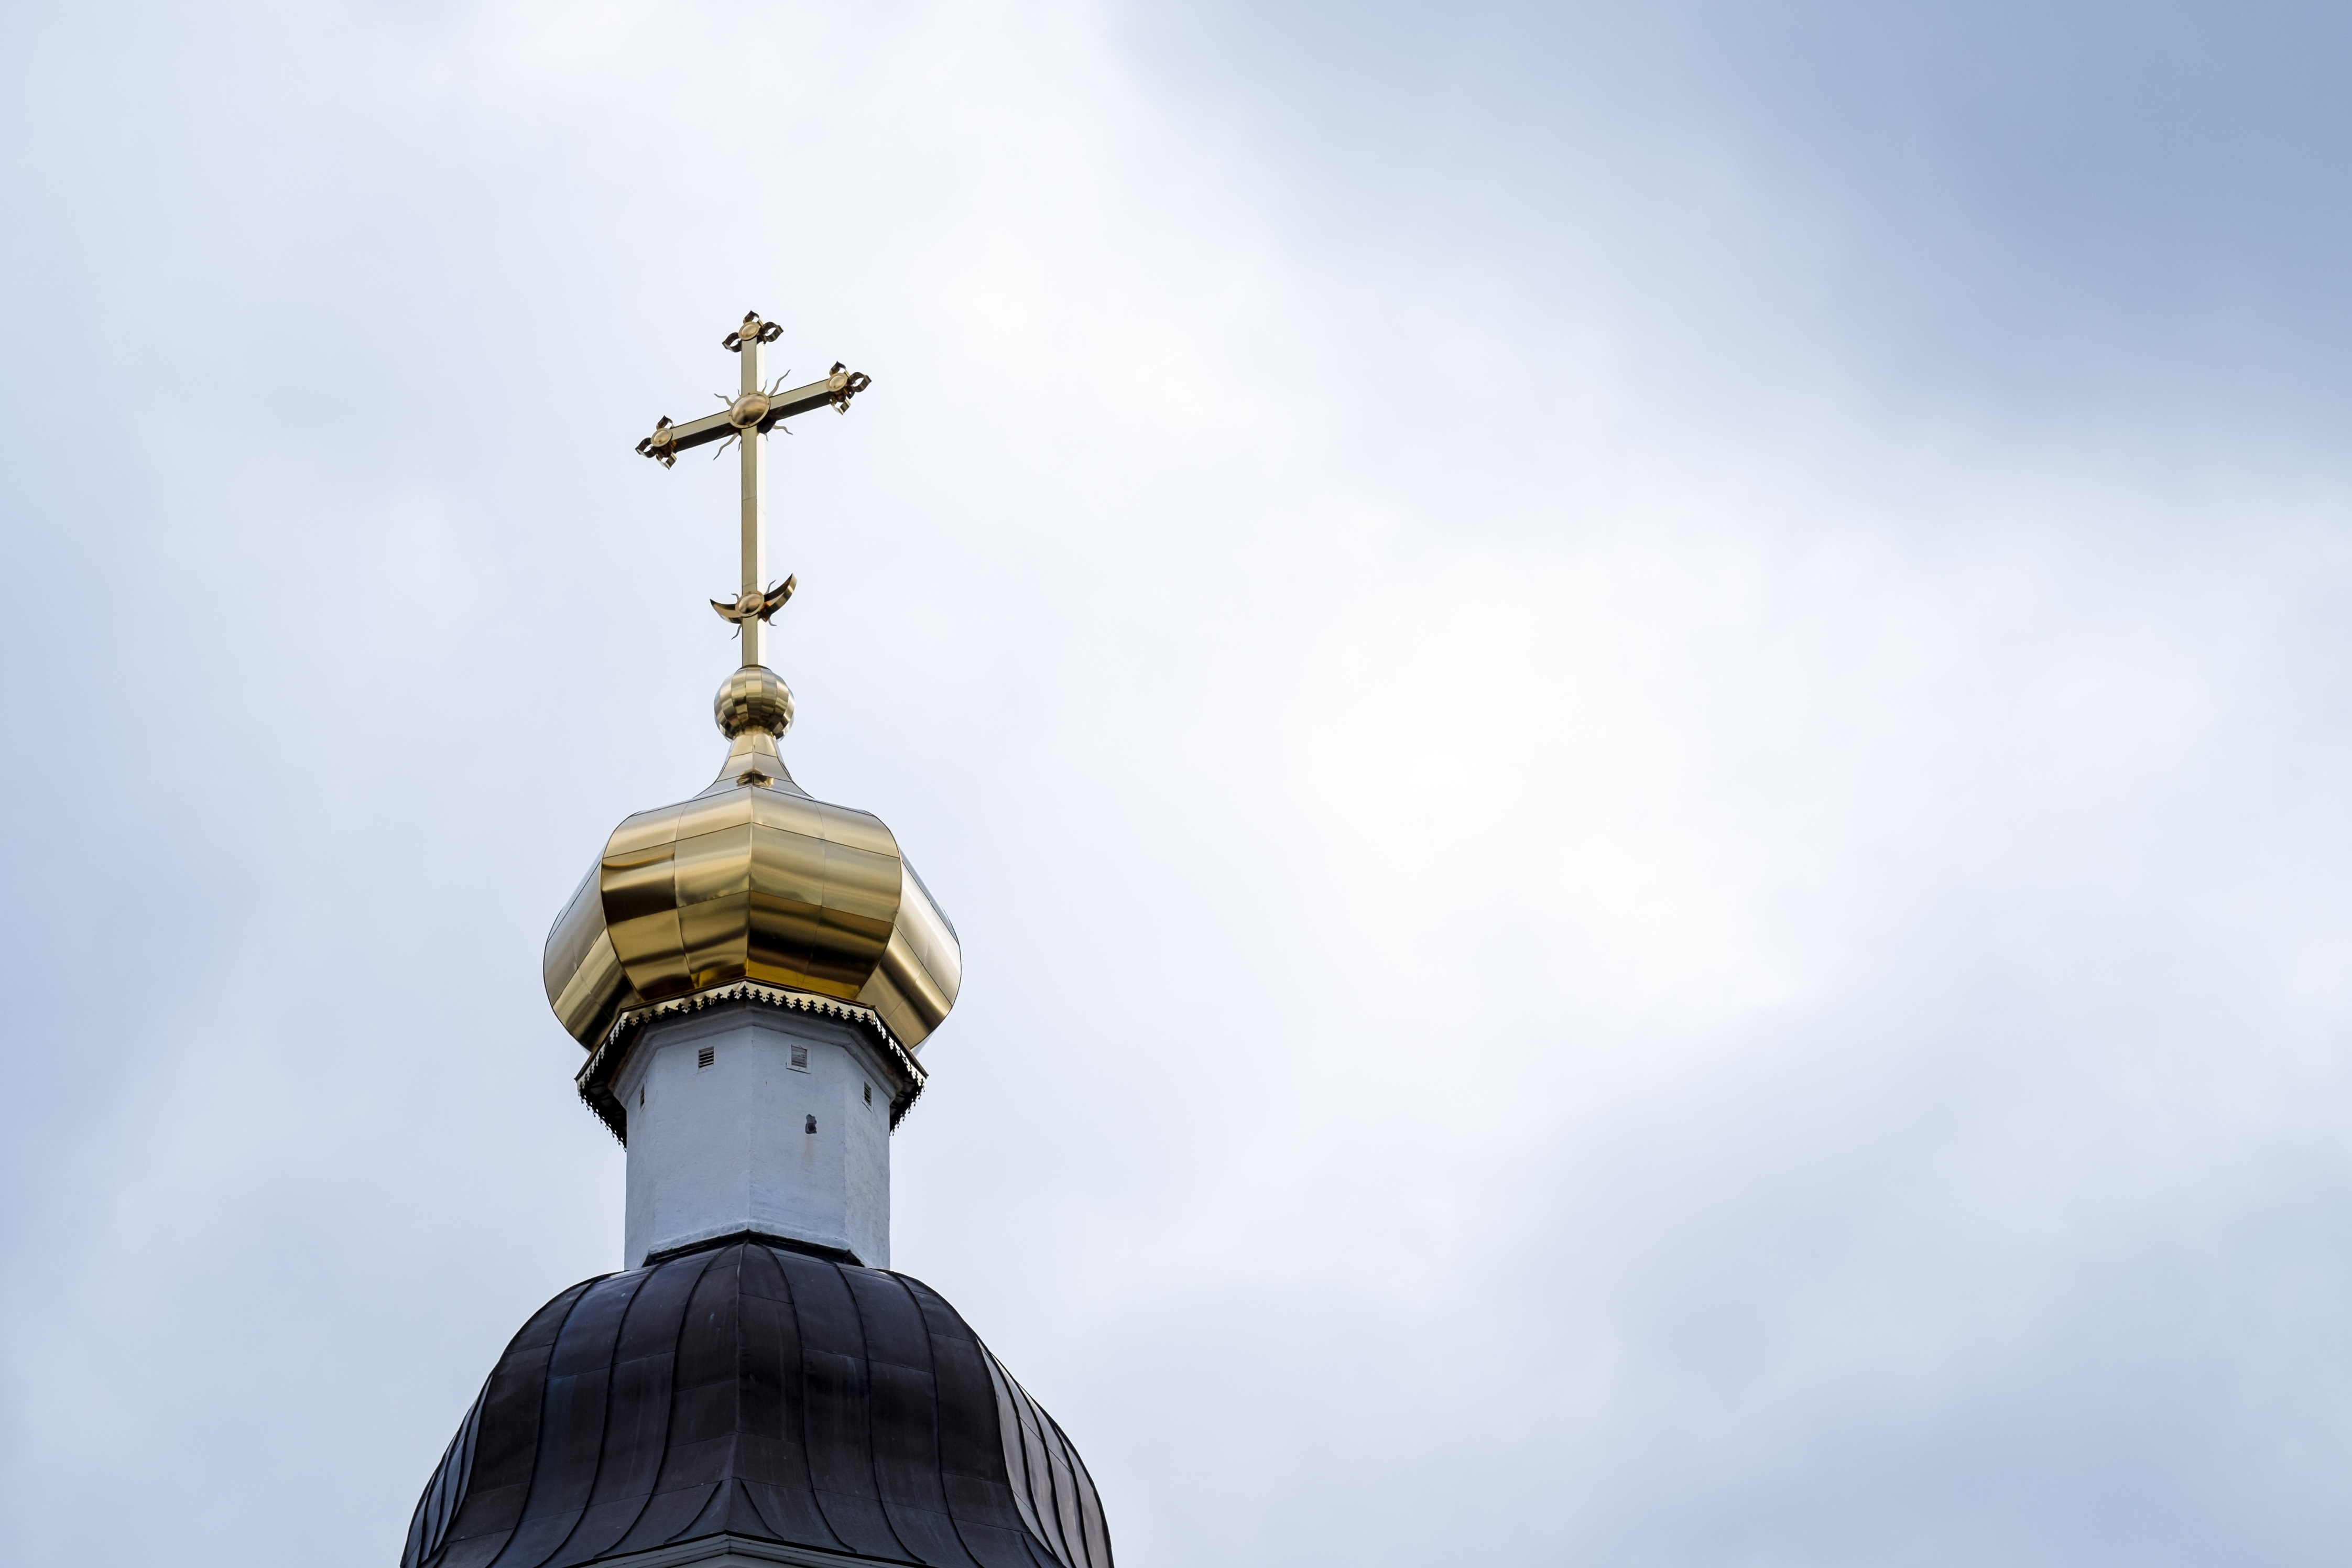
architecture, structure, sky, monument, statue, tower, religion, church, street light, cross, lighting, temple, spire, steeple, atmosphere of earth